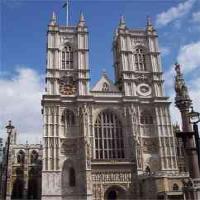
Weather: sun or clear